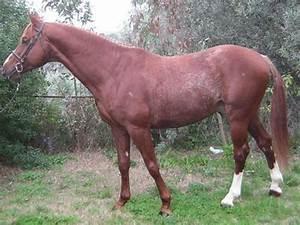
horse